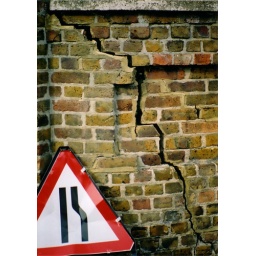
Cracked wall that echoes the shape in the road sign